Nick Adams (actor, born 1931)

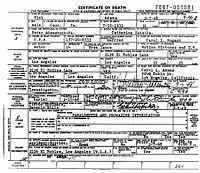
Adams' death certificate

After finishing "Los Asesinos" (1968), produced by Luis Enrique Vergara and filmed in Mexico, Adams bought a plane ticket with his own money and flew to Rome, Italy, to co-star with Aldo Ray in a science fiction/horror movie called "Murder in the Third Dimension", but when he got there, he found the project had been dropped. Susan Strasberg, who had worked with him 13 years earlier on the hit film "Picnic" and was living in Italy, encountered a thoroughly demoralized Adams in a Rome bar.